Michelle Lang

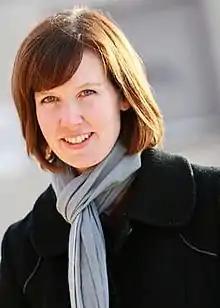

Michelle Justine Lang (31 January 1975 – 30 December 2009) was a Canadian journalist. Lang was a "Calgary Herald" reporter and the first Canadian journalist to die in the War in Afghanistan.